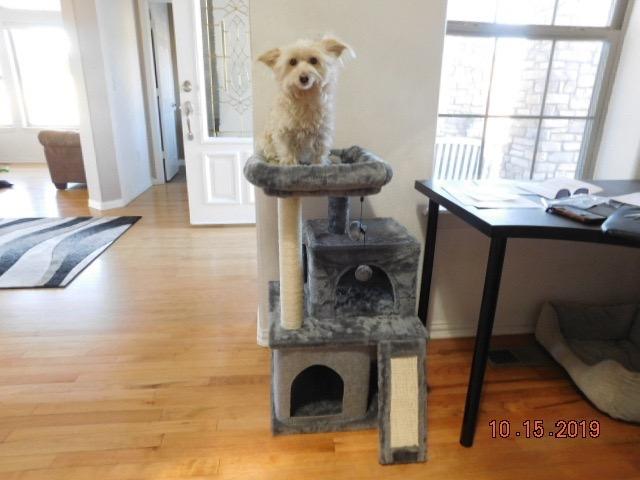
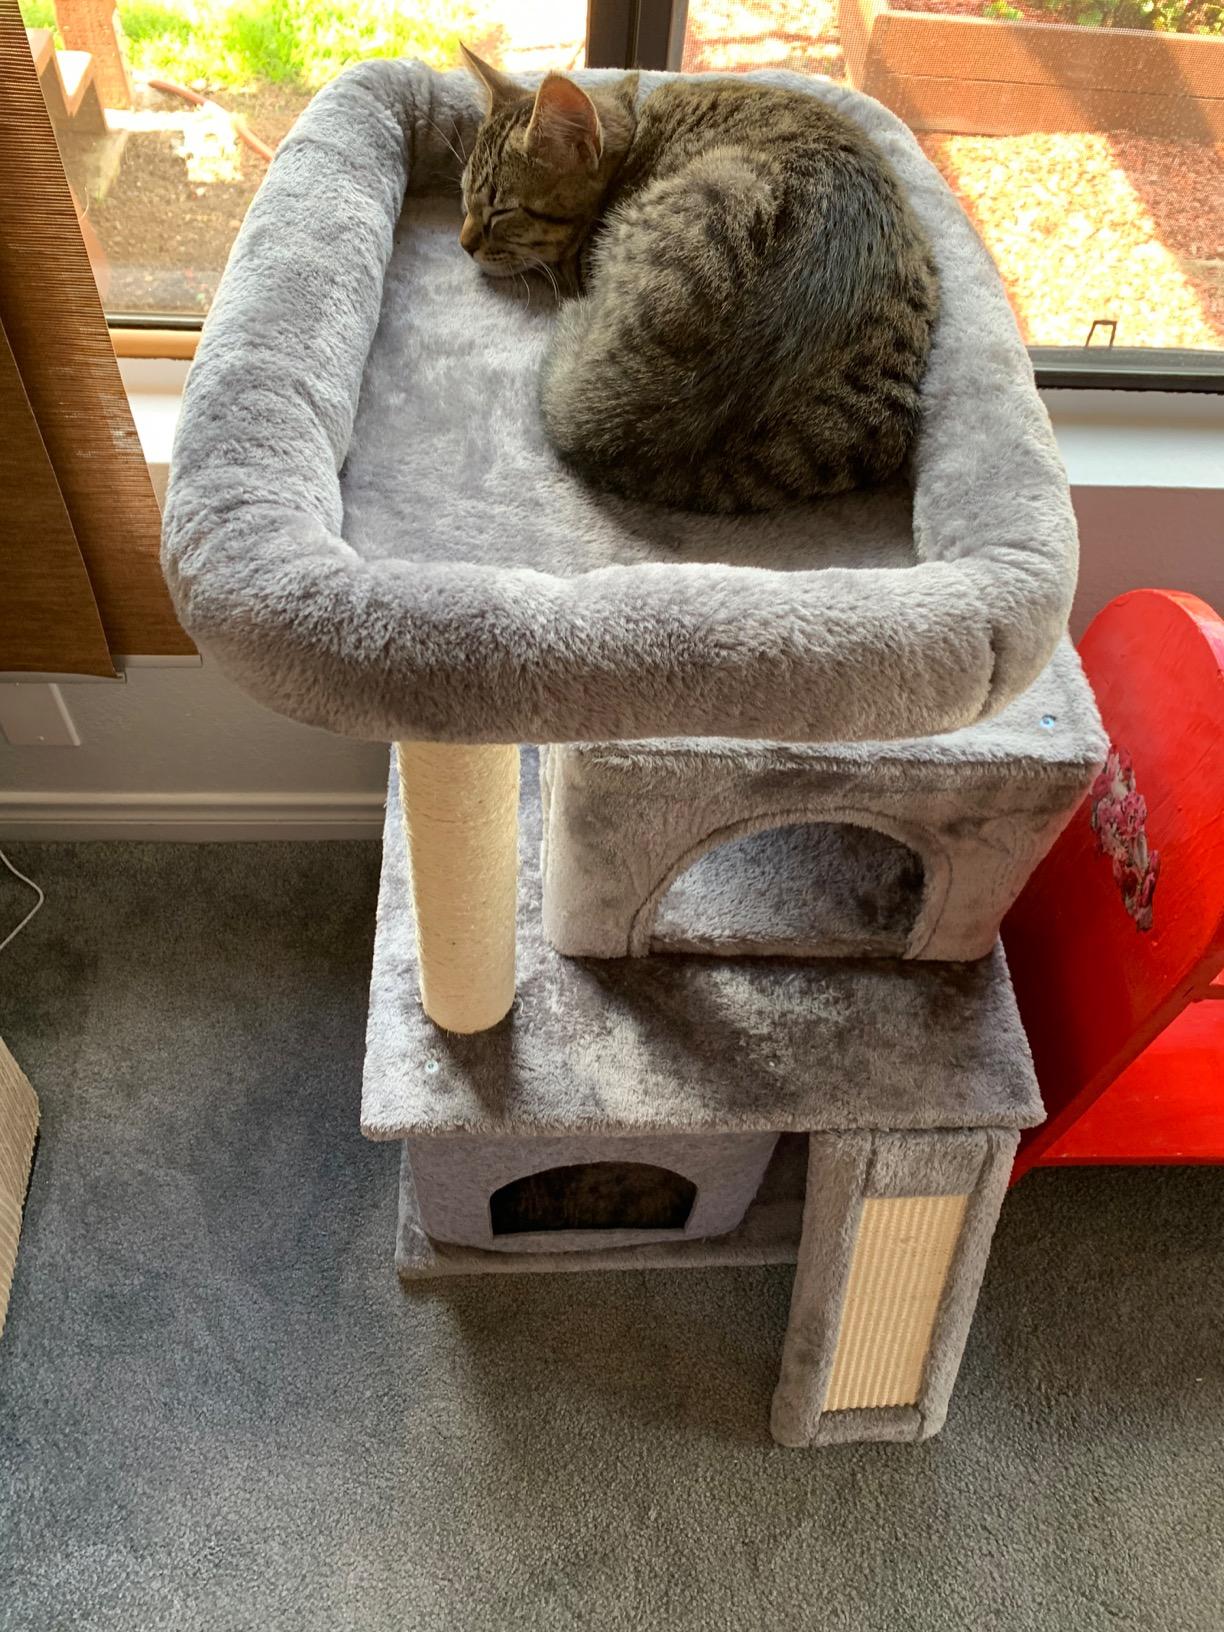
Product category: items_cat tree
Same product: yes